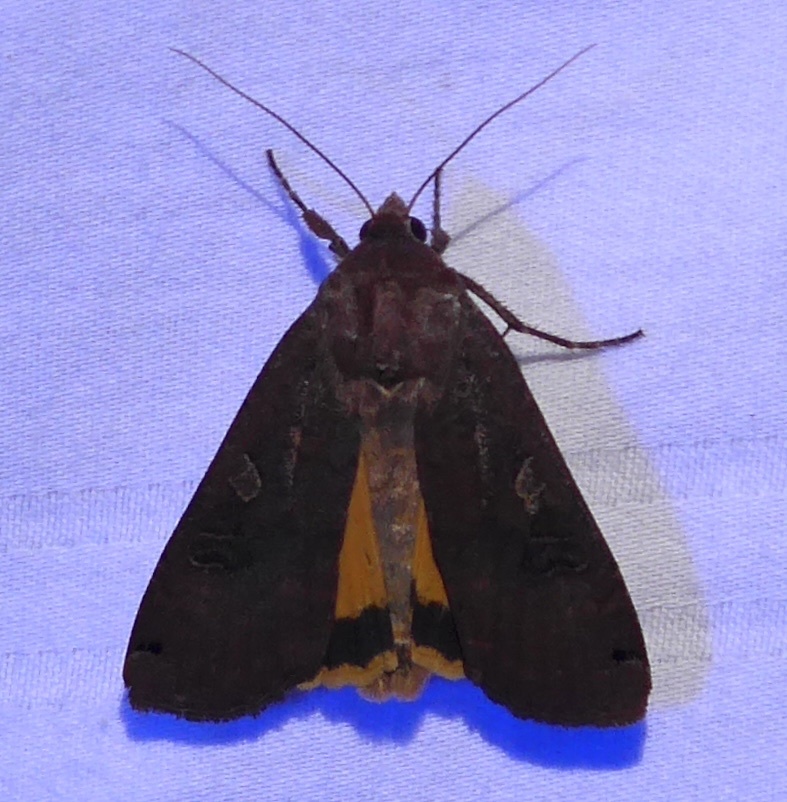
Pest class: cutworms